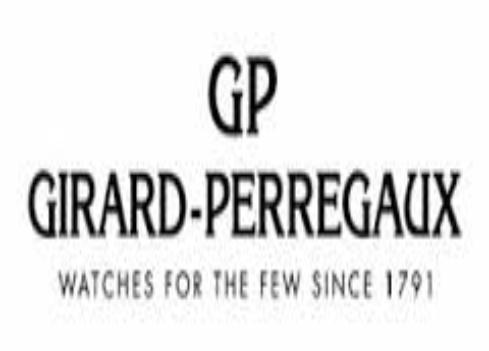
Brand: girard-perregaux
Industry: Electronic